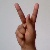
The image shows a hand gesture representing the letter 'K' in Indian Sign Language.